Frank B. Morrison

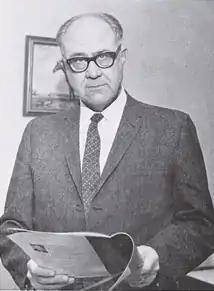
Gov. Frank Morrison, 1961

Frank Brenner Morrison (May 20, 1905 – April 19, 2004) was an American politician and attorney who served as the 31st governor of Nebraska from 1961 to 1967, representing the Democratic Party.